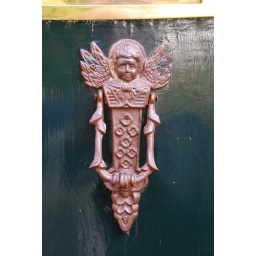
a door knocker in the courtyard of an alms house